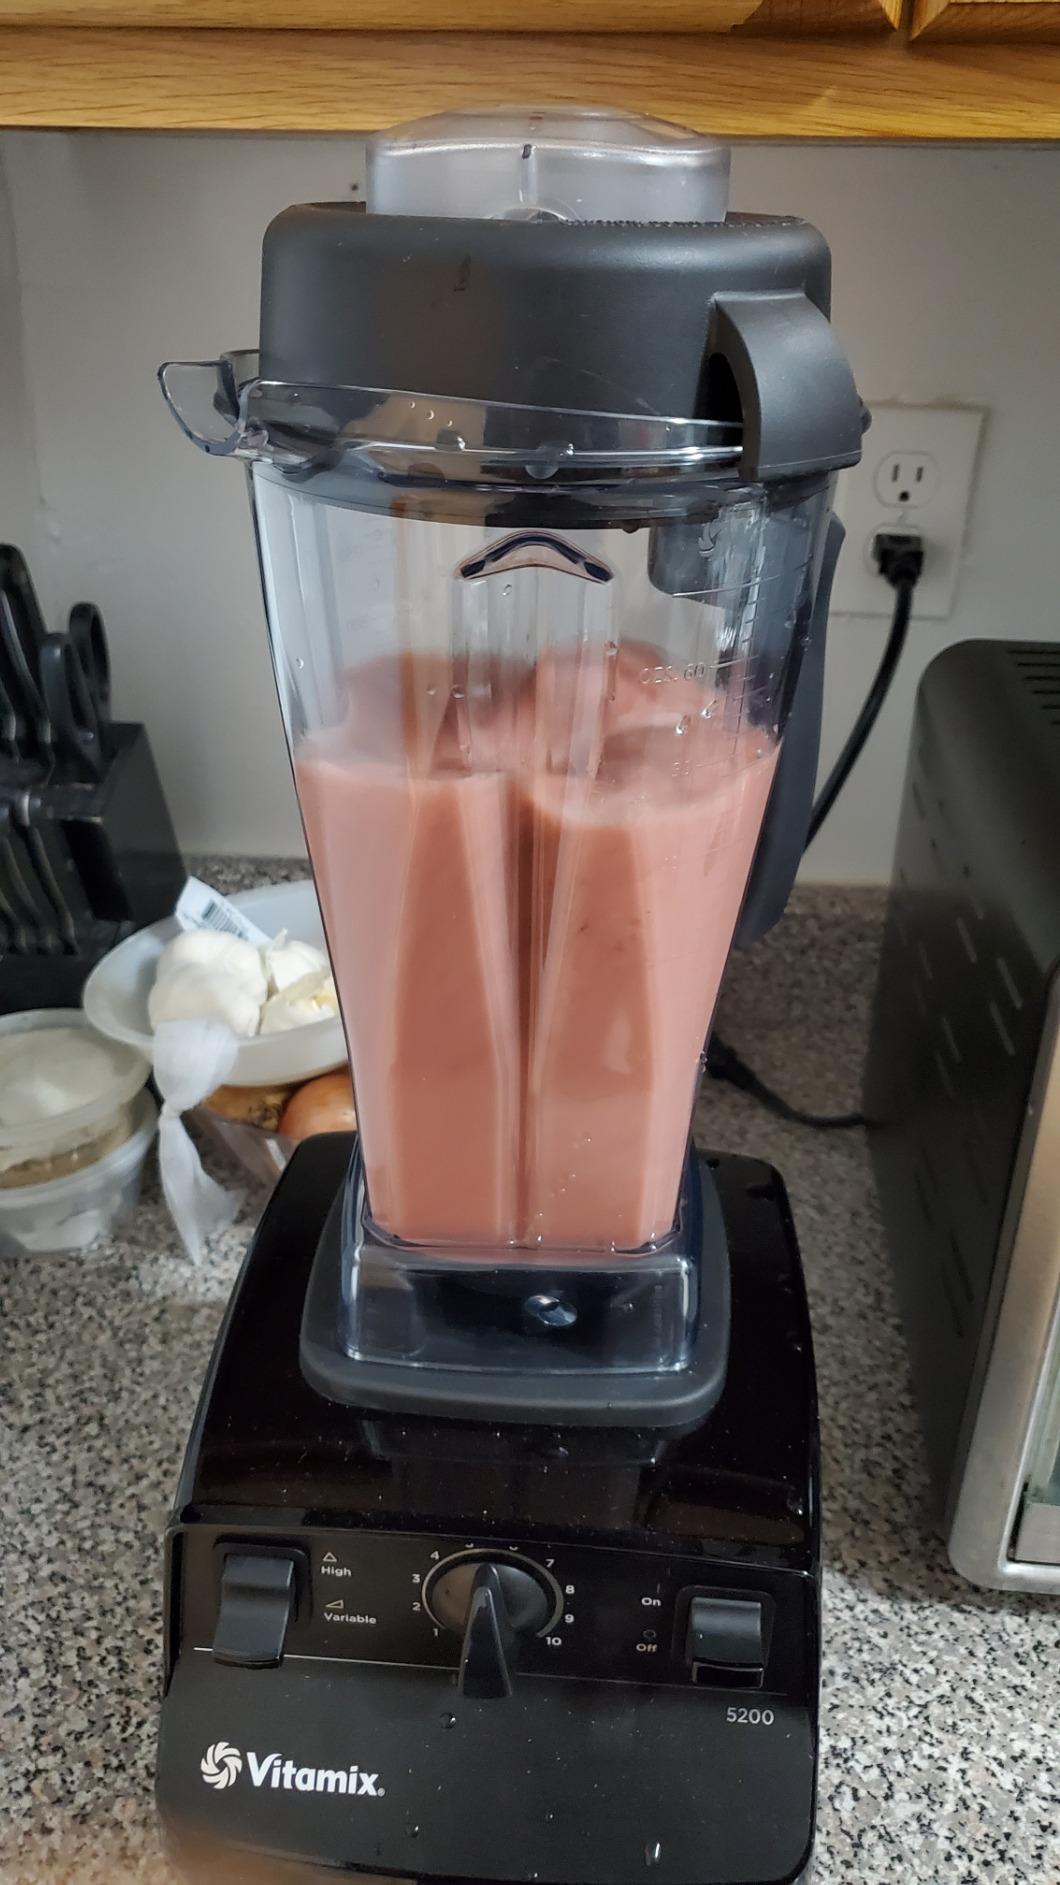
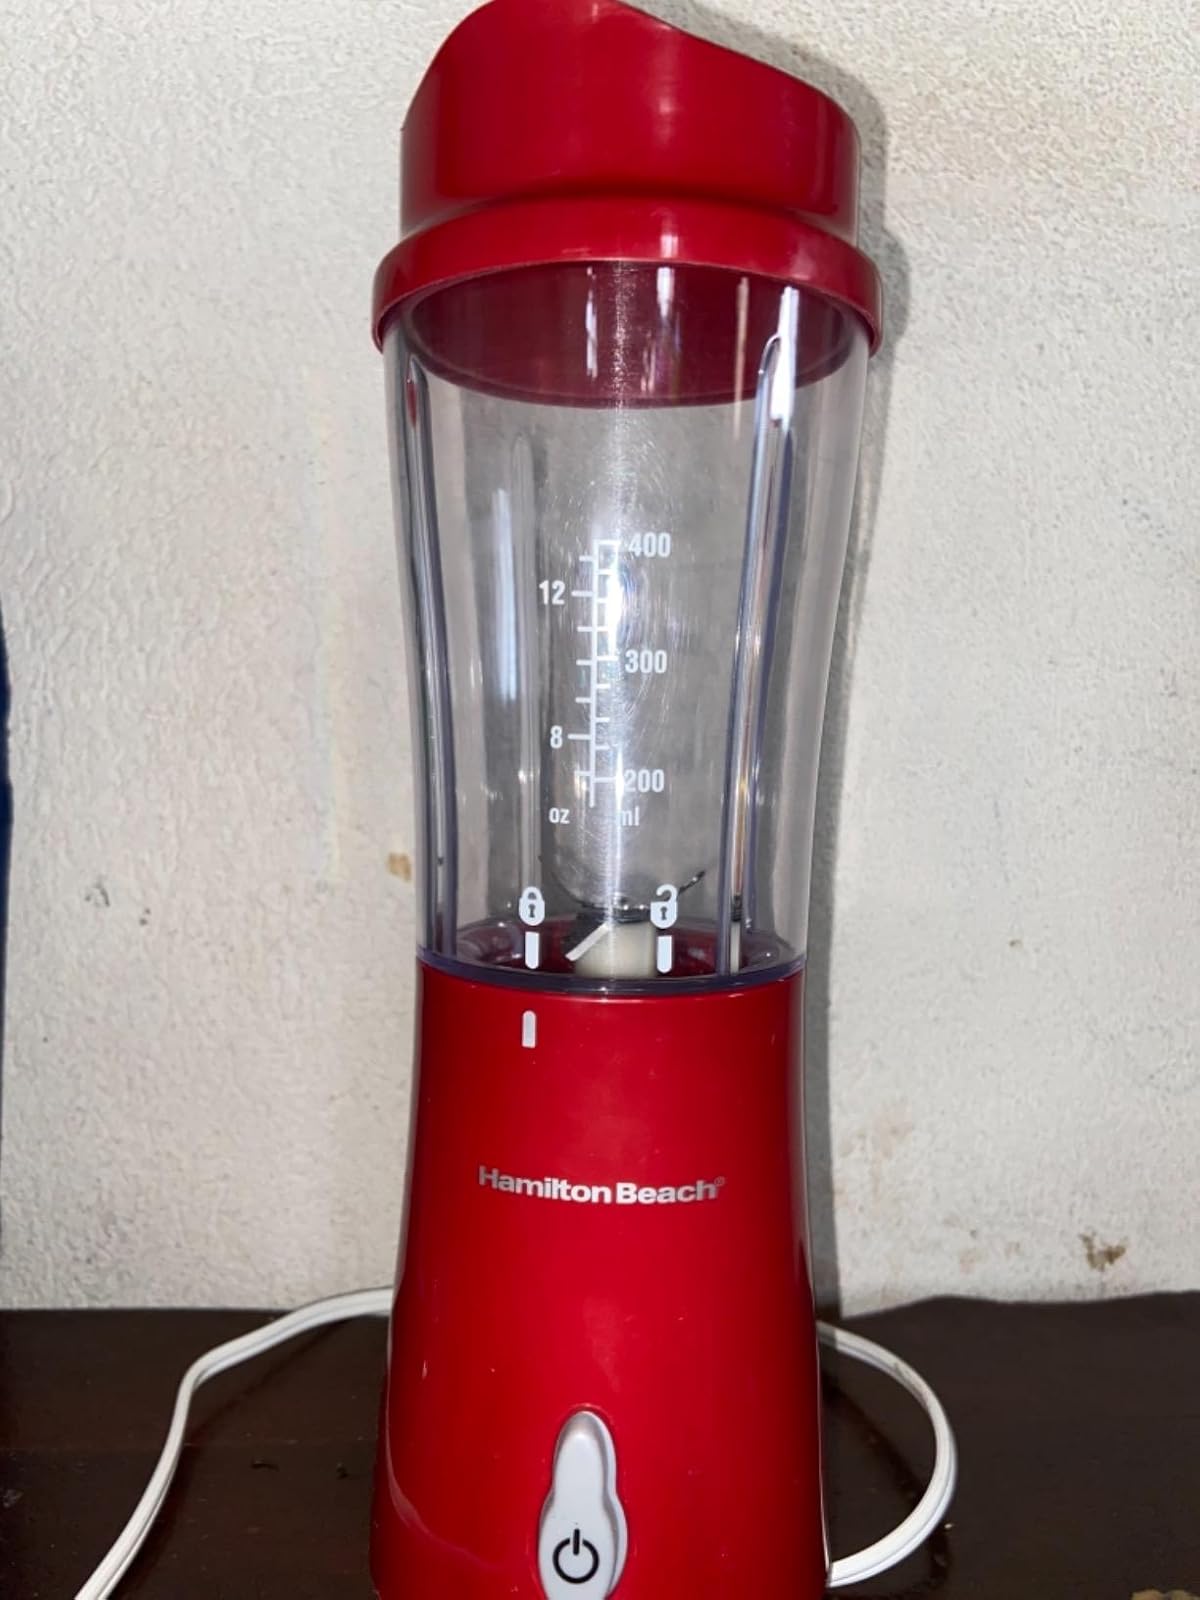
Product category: items_blender
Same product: no